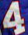
Number: 4